Hartbeespoort Dam

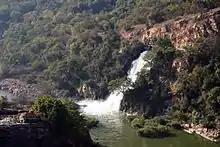
Water flowing into the Crocodile River from the service spillway for downstream use.

Hartbeespoort Dam supplies irrigation water through a long network of canals to of farmland on which tobacco, wheat, lucerne, fruit and flowers are produced. Deteriorating water quality, most notably Microcystin toxin.